Fiat S.p.A.

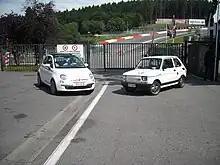
Fiat 500 and 126

Fiat Automóveis S.A., a subsidiary of Fiat S.p.A., began making automobiles in Brazil in 1976 beginning with the production of the Fiat 147, the Brazilian version of the Italian Fiat 127, produced until 1986. More than 10,000,000 units have been produced in Fiat Automóveis factory in Betim since 1976, plus 232,807 units in the Fiat Argentina plant of Córdoba. The original factory, located in the city of Belo Horizonte, cost $250 million to build. The state of Minas Gerais had a 10–20% stake in the company and also provided special economic benefits to Fiat.